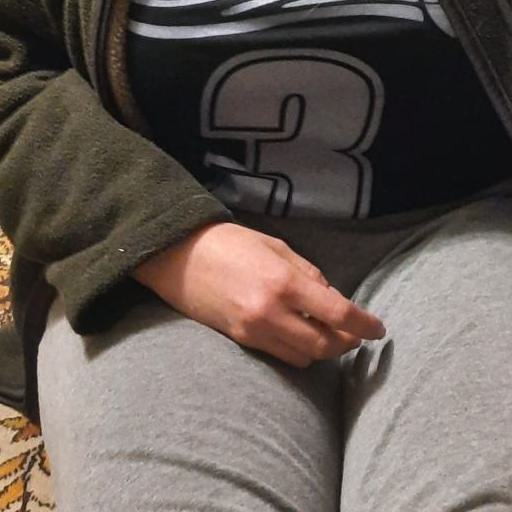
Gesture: no_gesture